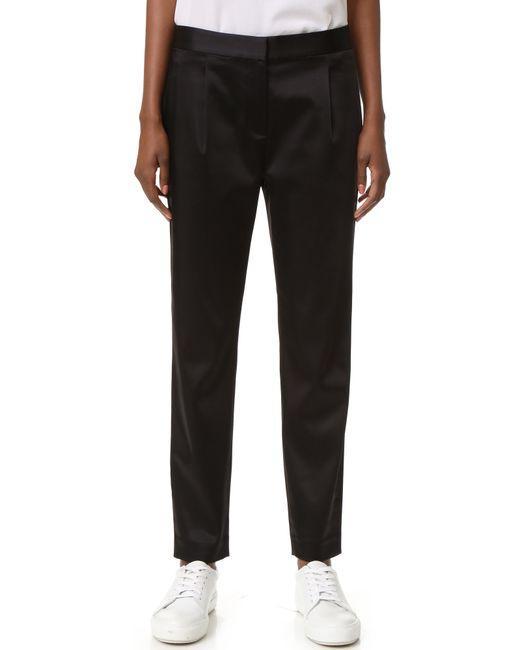
Slim Fit schwarze Hosen für Damen